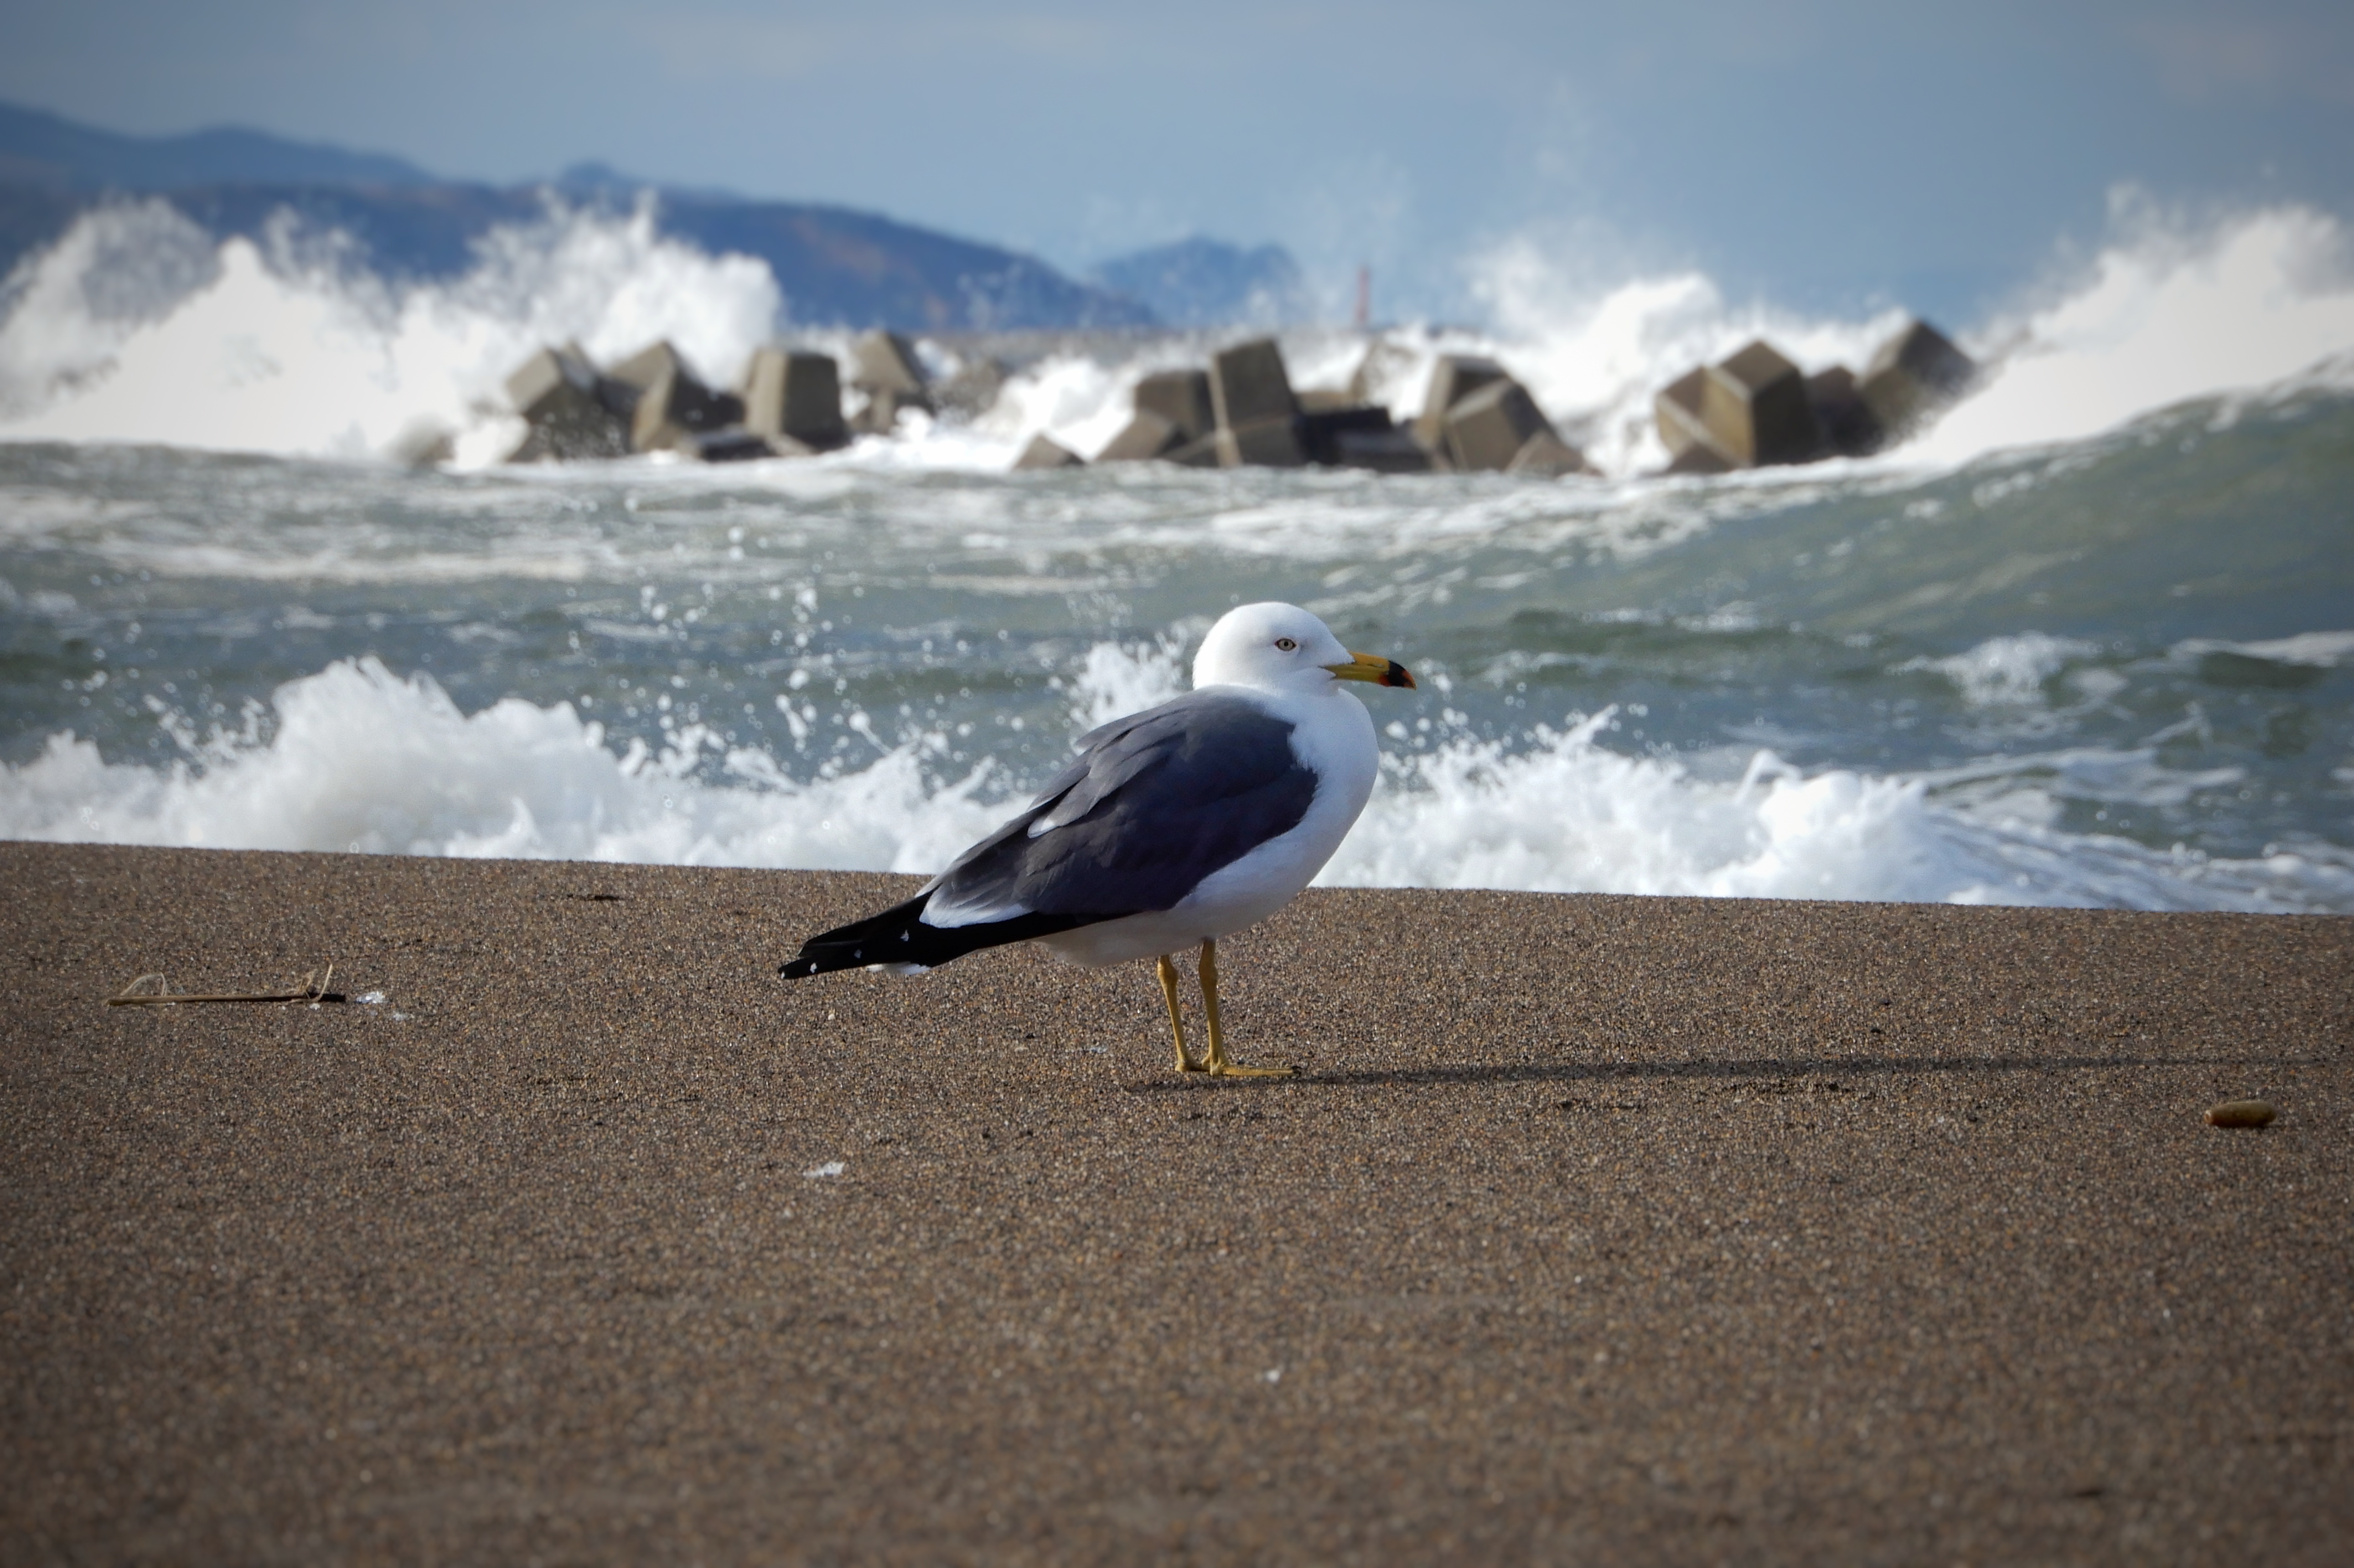
beach, landscape, sea, coast, water, sand, ocean, bird, shore, wave, wind, animal, seabird, seagull, gull, natural, wild animal, vertebrate, charadriiformes